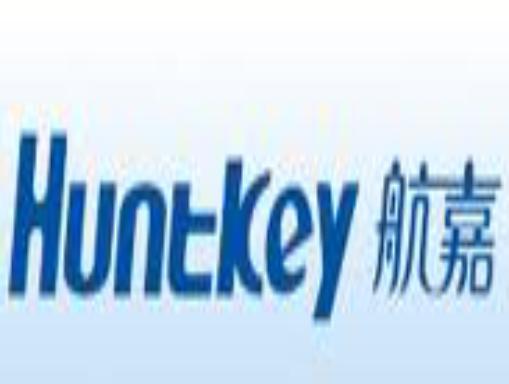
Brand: huntkey
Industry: Food